Ewyas Harold Castle

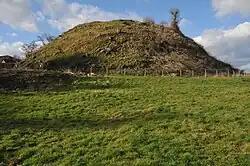
Ewyas Harold Castle motte

Ewyas Harold Castle was a castle in the village of Ewyas Harold in Herefordshire, England.